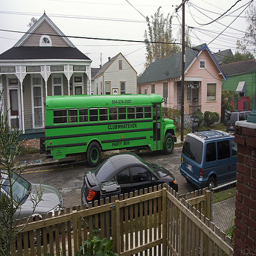
A green bus is parked on the side of the street.
A green bus is parked in front of homes on a street.
A green bus is parked on a residential road.
A green bus sitting on a street next to parked cars.
A green bus is driving down a residential street.